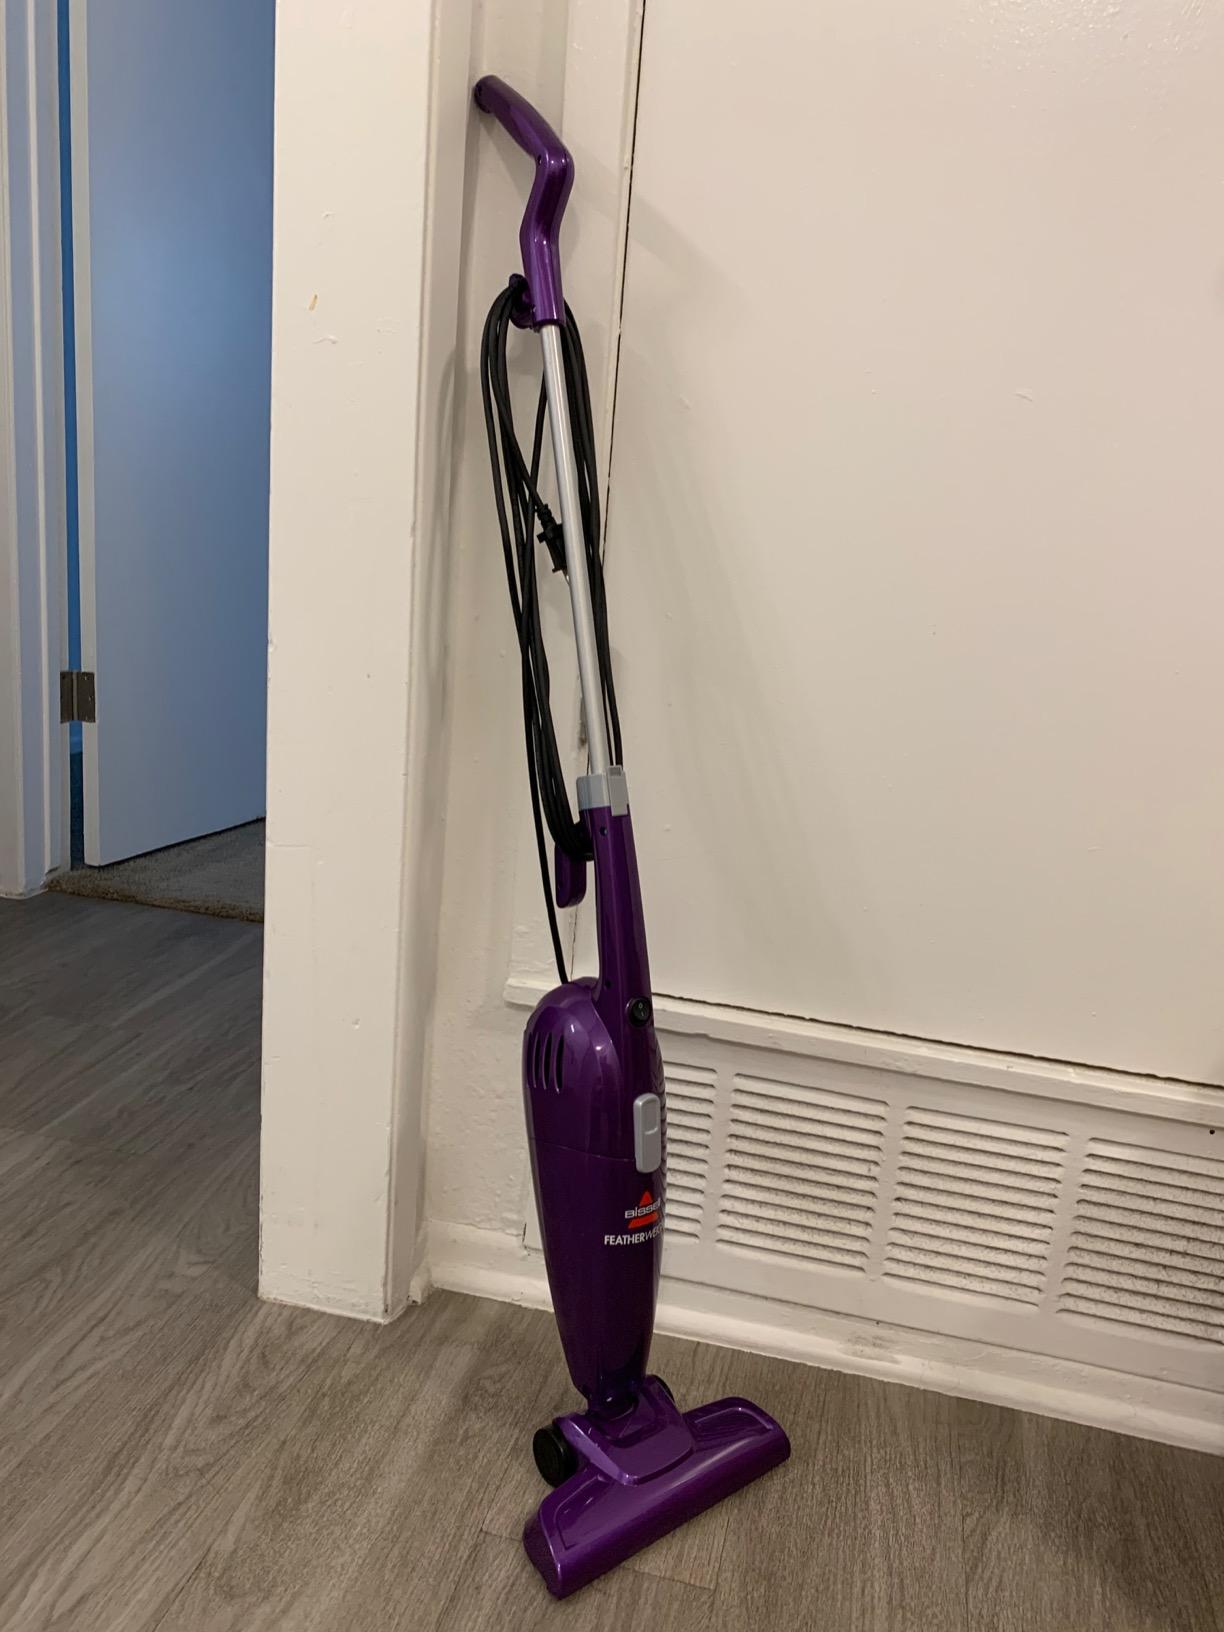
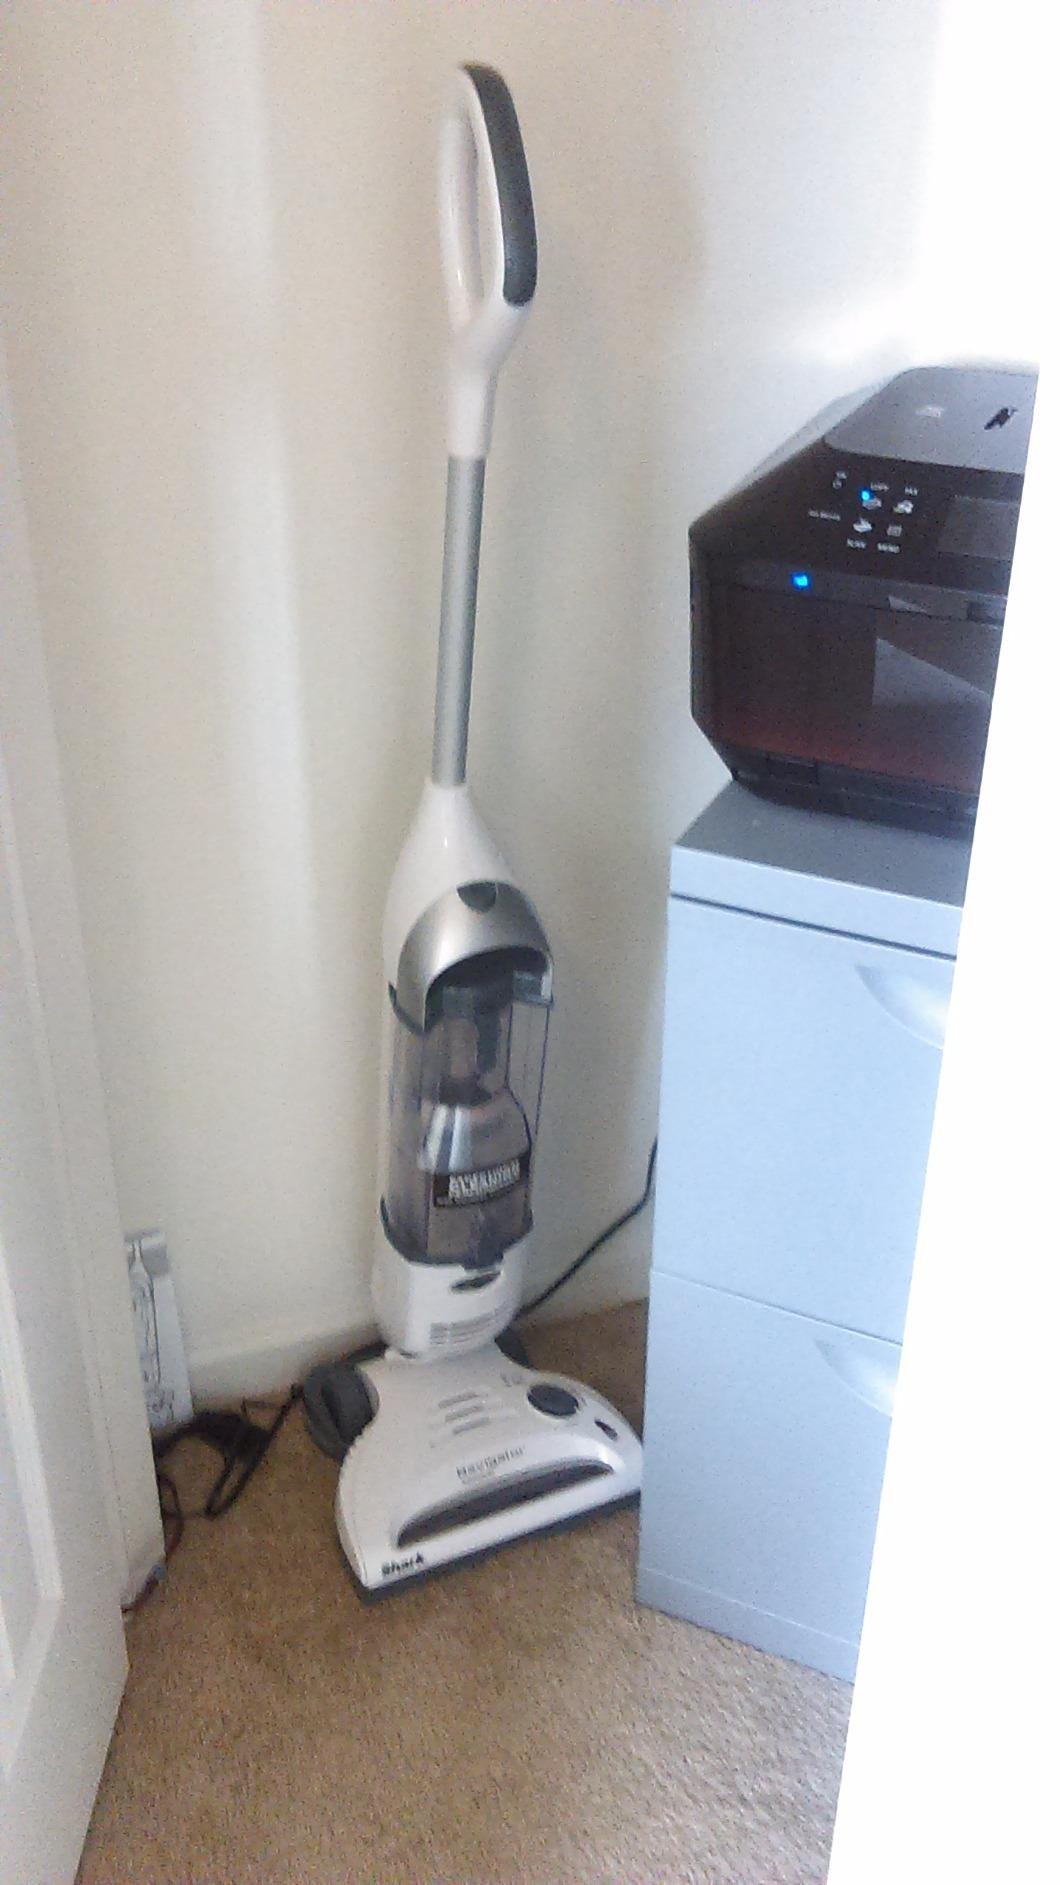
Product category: items_vacuum
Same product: no